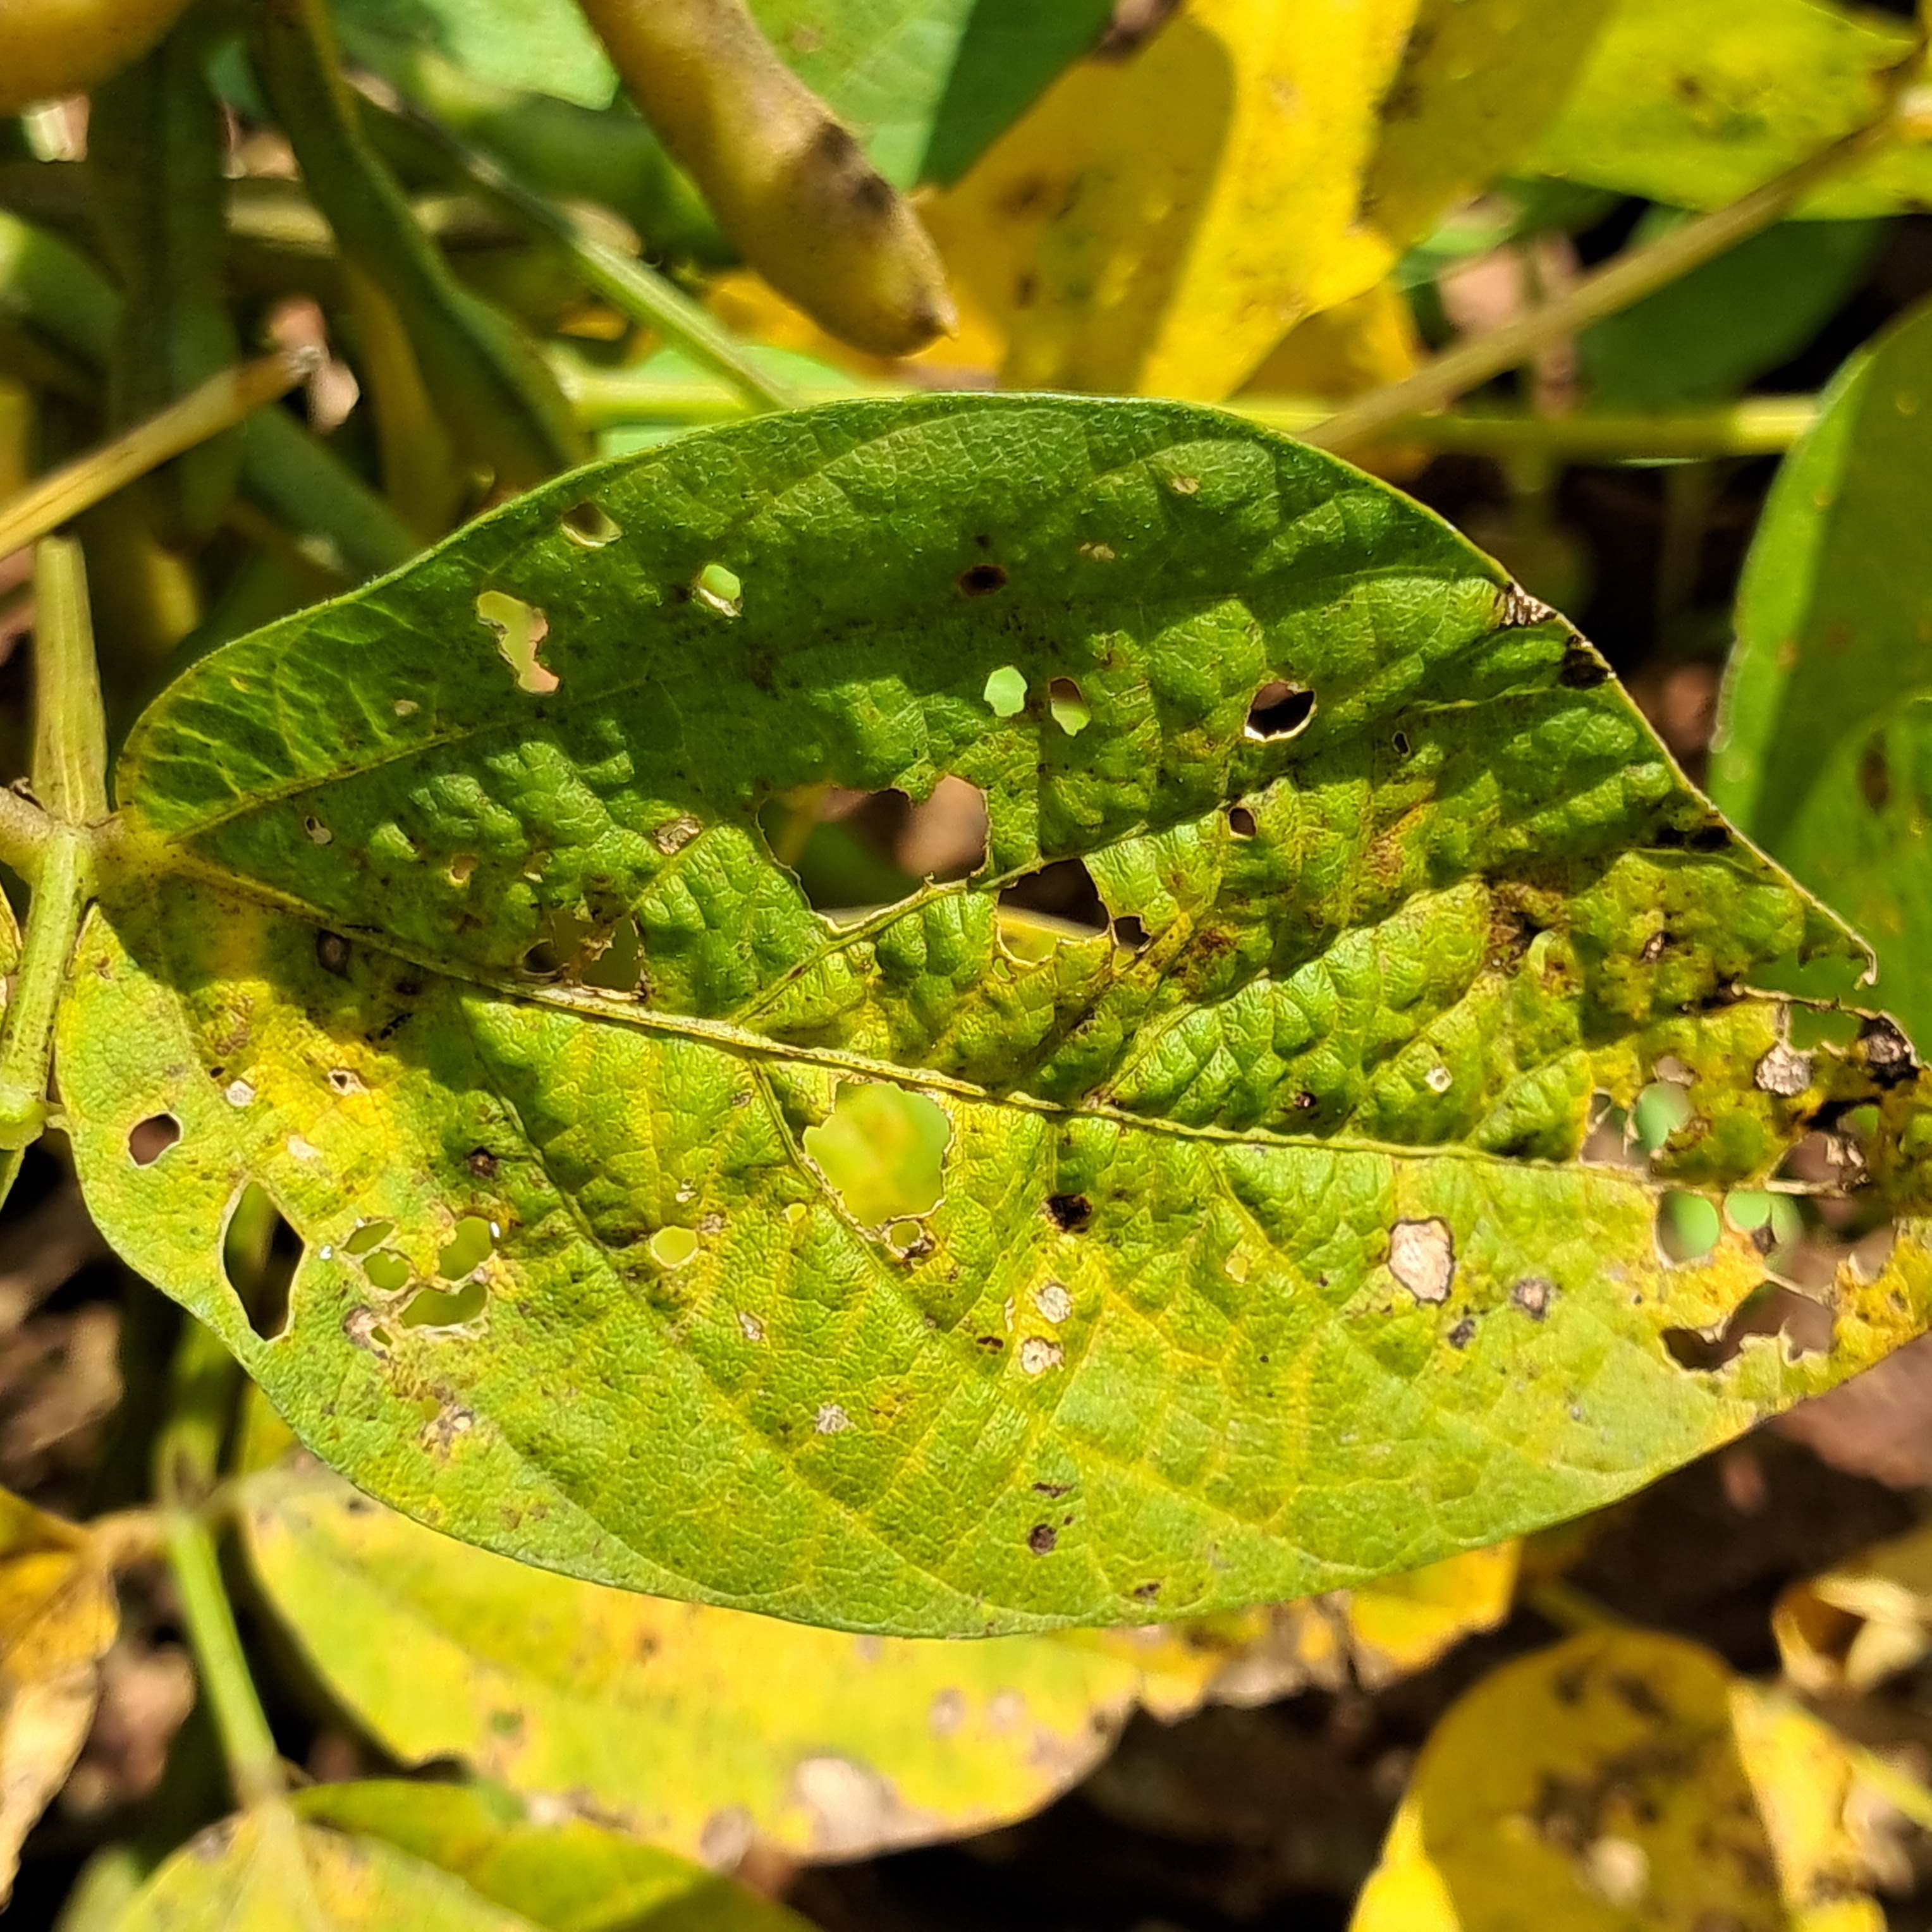
Label: Caterpillar_Semilooper_Pest